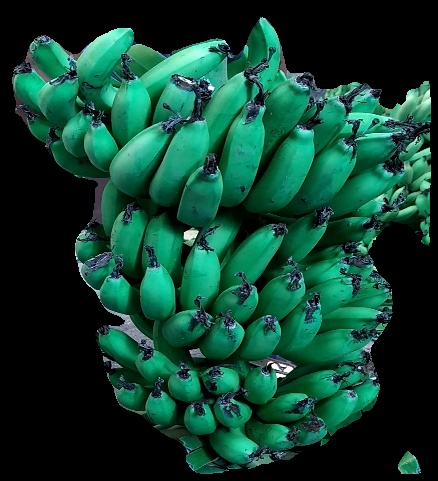
Variety: pachbale
Grade: grade3